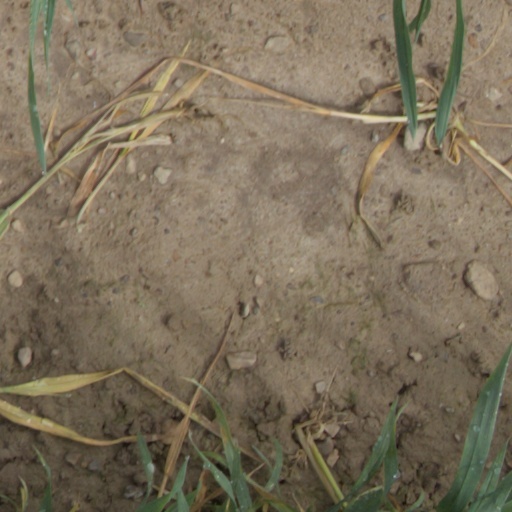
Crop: wheat